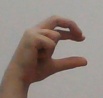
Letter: thal